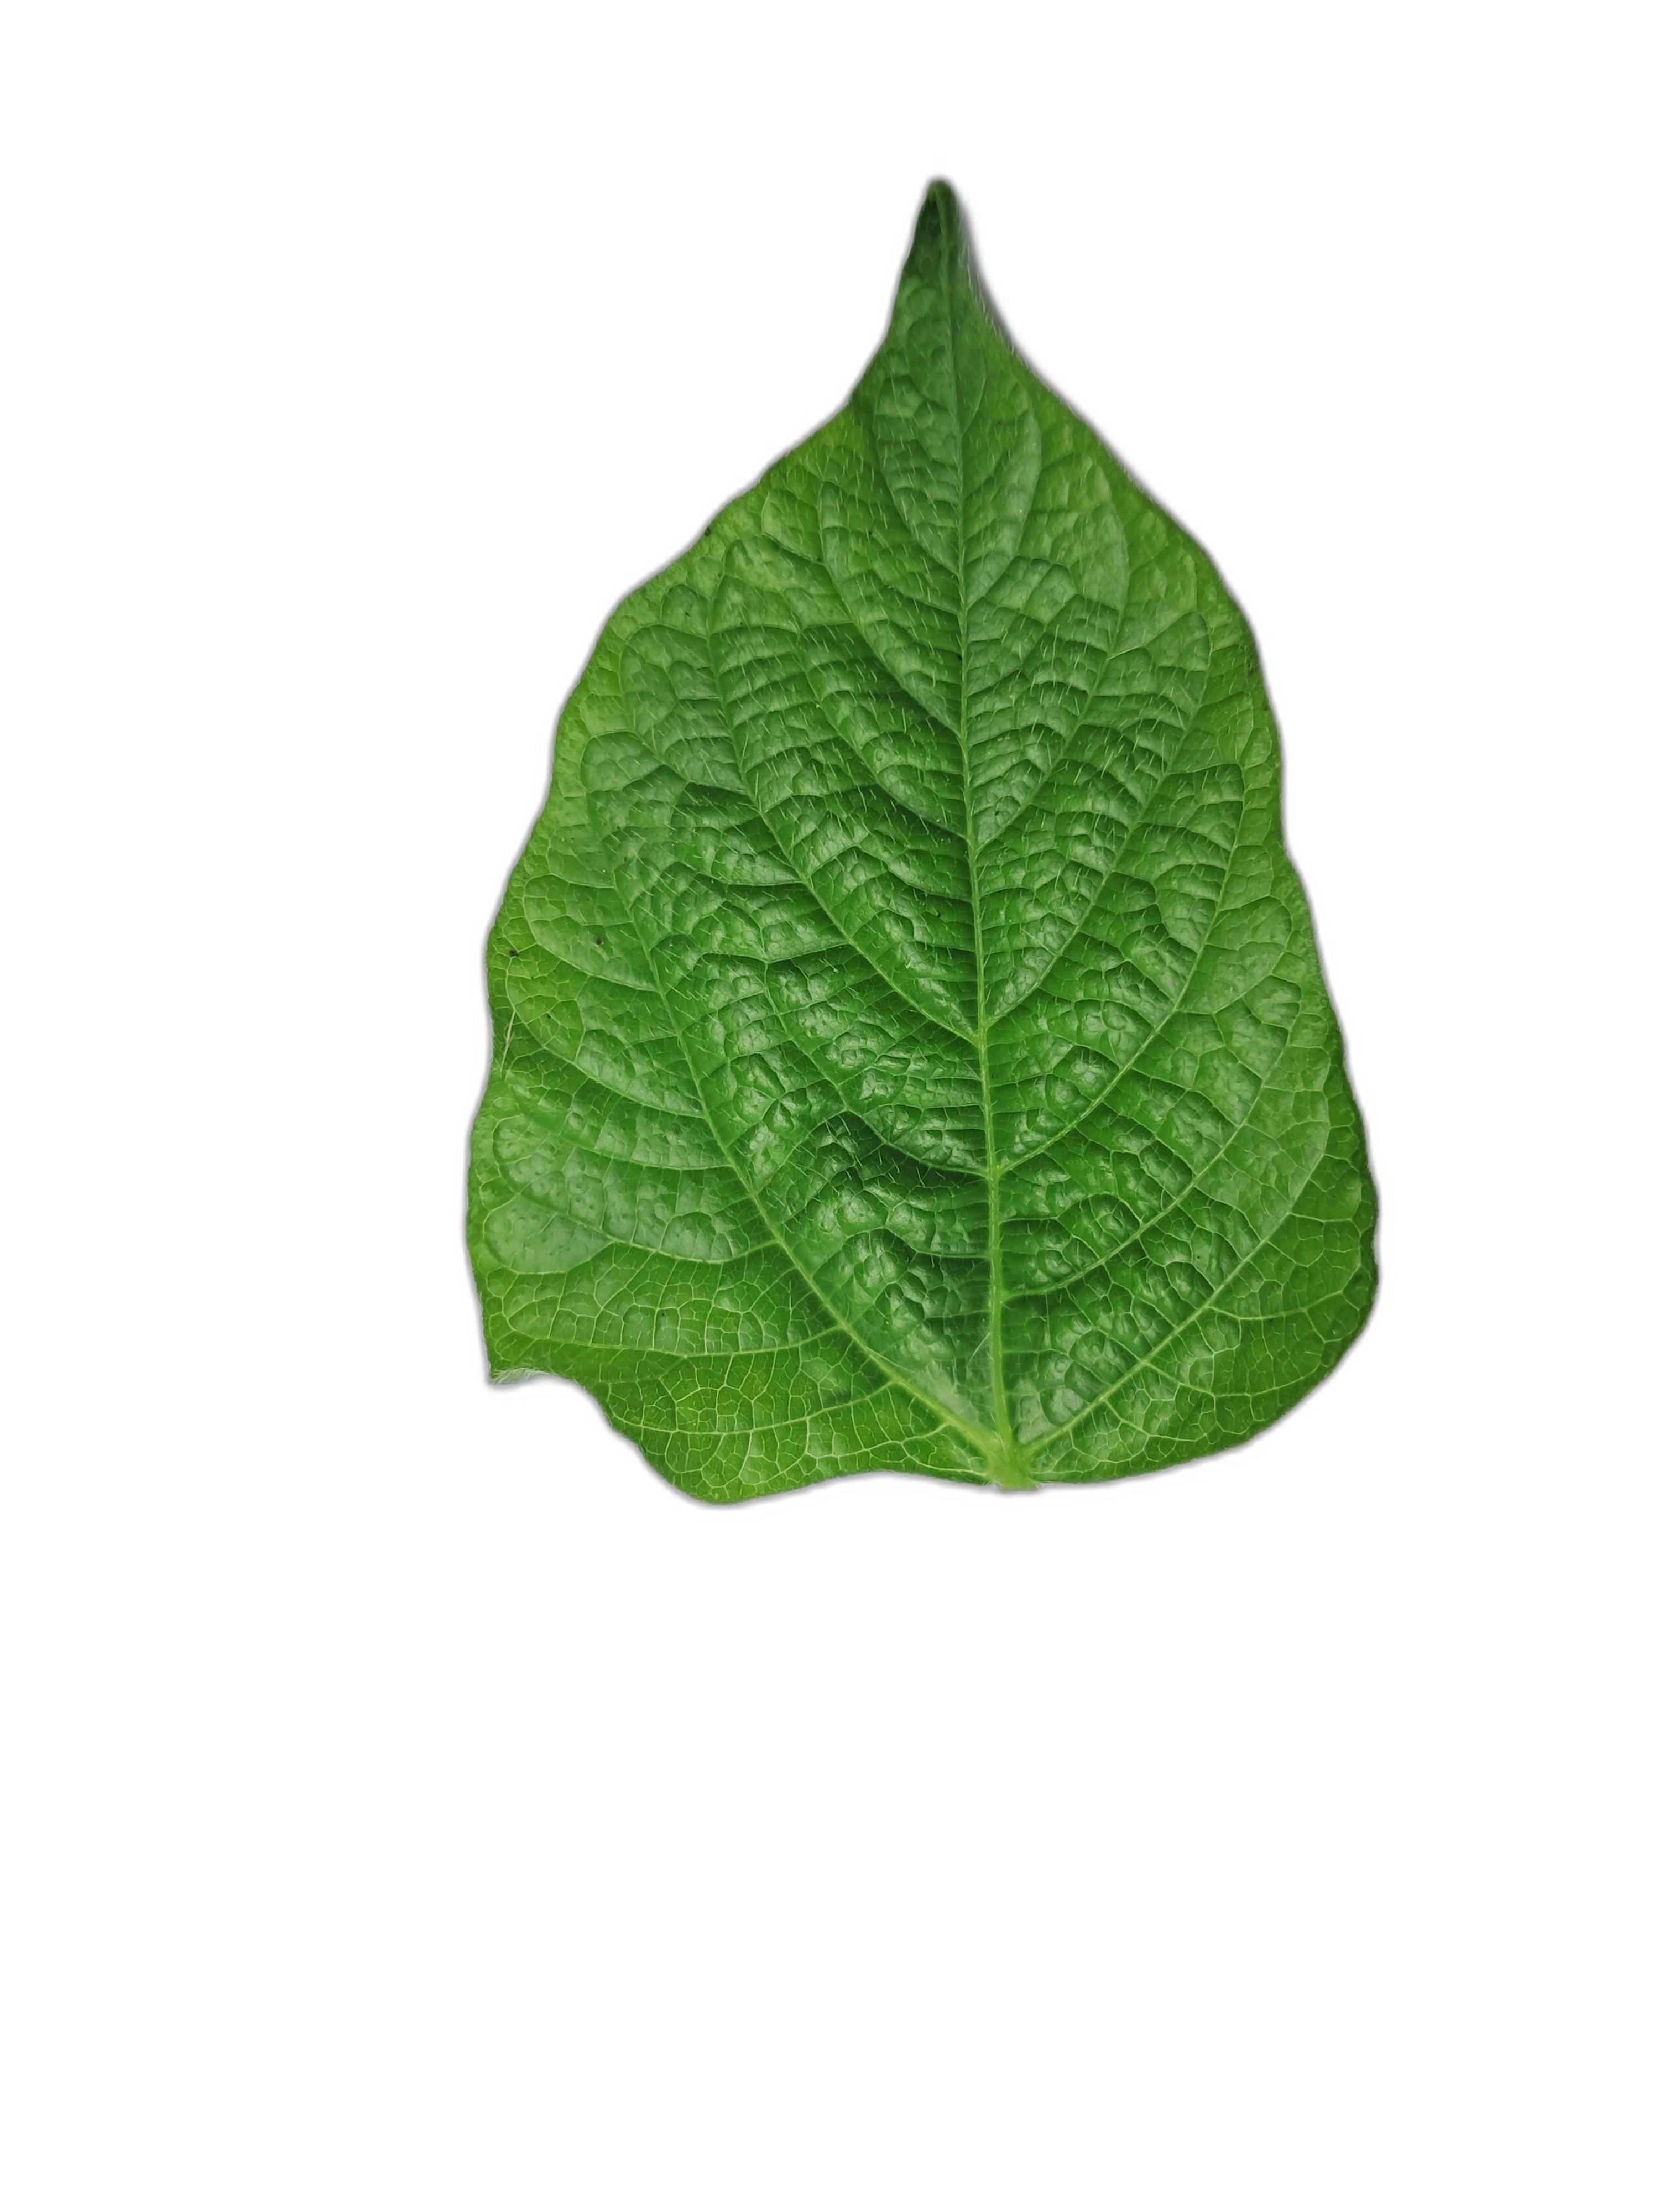
Label: Leaf Crinkle